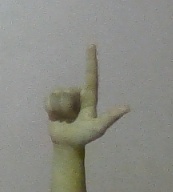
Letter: laam